Portable mihrab from the Mashhad of Sayyida Ruqayya

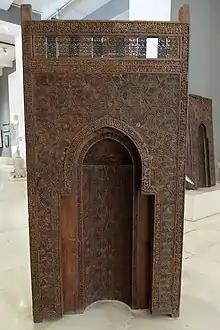
The front of the portable wooden mihrab from the Mashhad of Sayyida Ruqayya (now housed at the Museum of Islamic Art, Cairo). From the bottom of the image to the top, this view shows the niche and the intricately carved star-shaped geometric motif as well as the two lines of inscription that date the mihrab.

The portable mihrab from the Mashhad of Sayyida Ruqayya dates to the Fatimid period and is crafted entirely from wood. It is notable both because of its wooden construction and because it is not built into a larger permanent structure but is freestanding and can be moved. It was commissioned by al-Sayyida 'Ulam al-Amiriyya, the wife of the Fatimid caliph al-Amir, in the 12th century. The mihrab currently resides in the Museum of Islamic Art in Cairo, Egypt.